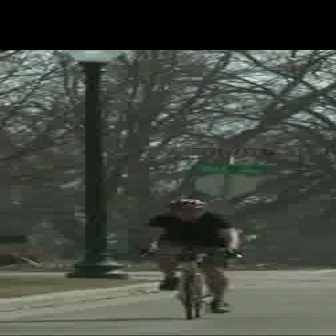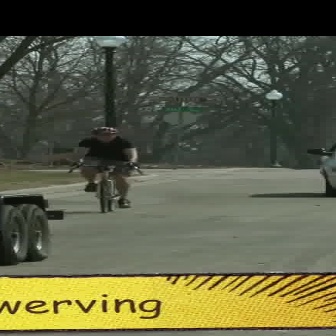
  Please identify the target specified by the bounding box [136,199,249,313] in the first image and locate it in the second image. Return the coordinates in [x_min,y_min,x_max,y_max] format.
Answer: [62,126,143,207]